Legendary Weapons of China

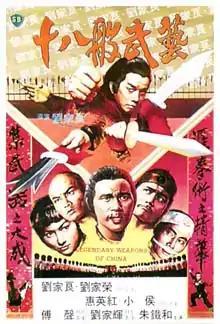
The Hong Kong movie poster.

Legendary Weapons of China (Legendary Weapons of Kung Fu) is a 1982 martial arts wuxia film or wuxia pian directed by Liu Chia-liang. It takes place during the late Qing Dynasty when Empress Dowager Cixi dispatches her agents to various factions of the Boxer Rebellion in order to find supernatural martial artists that are invulnerable to western bullets. When one of the leaders of these groups disbands his forces, assassins from the remaining factions are sent out to kill him for his apparent treason. As the title of the film suggests, a great variety of fights take place involving the "legendary weapons."